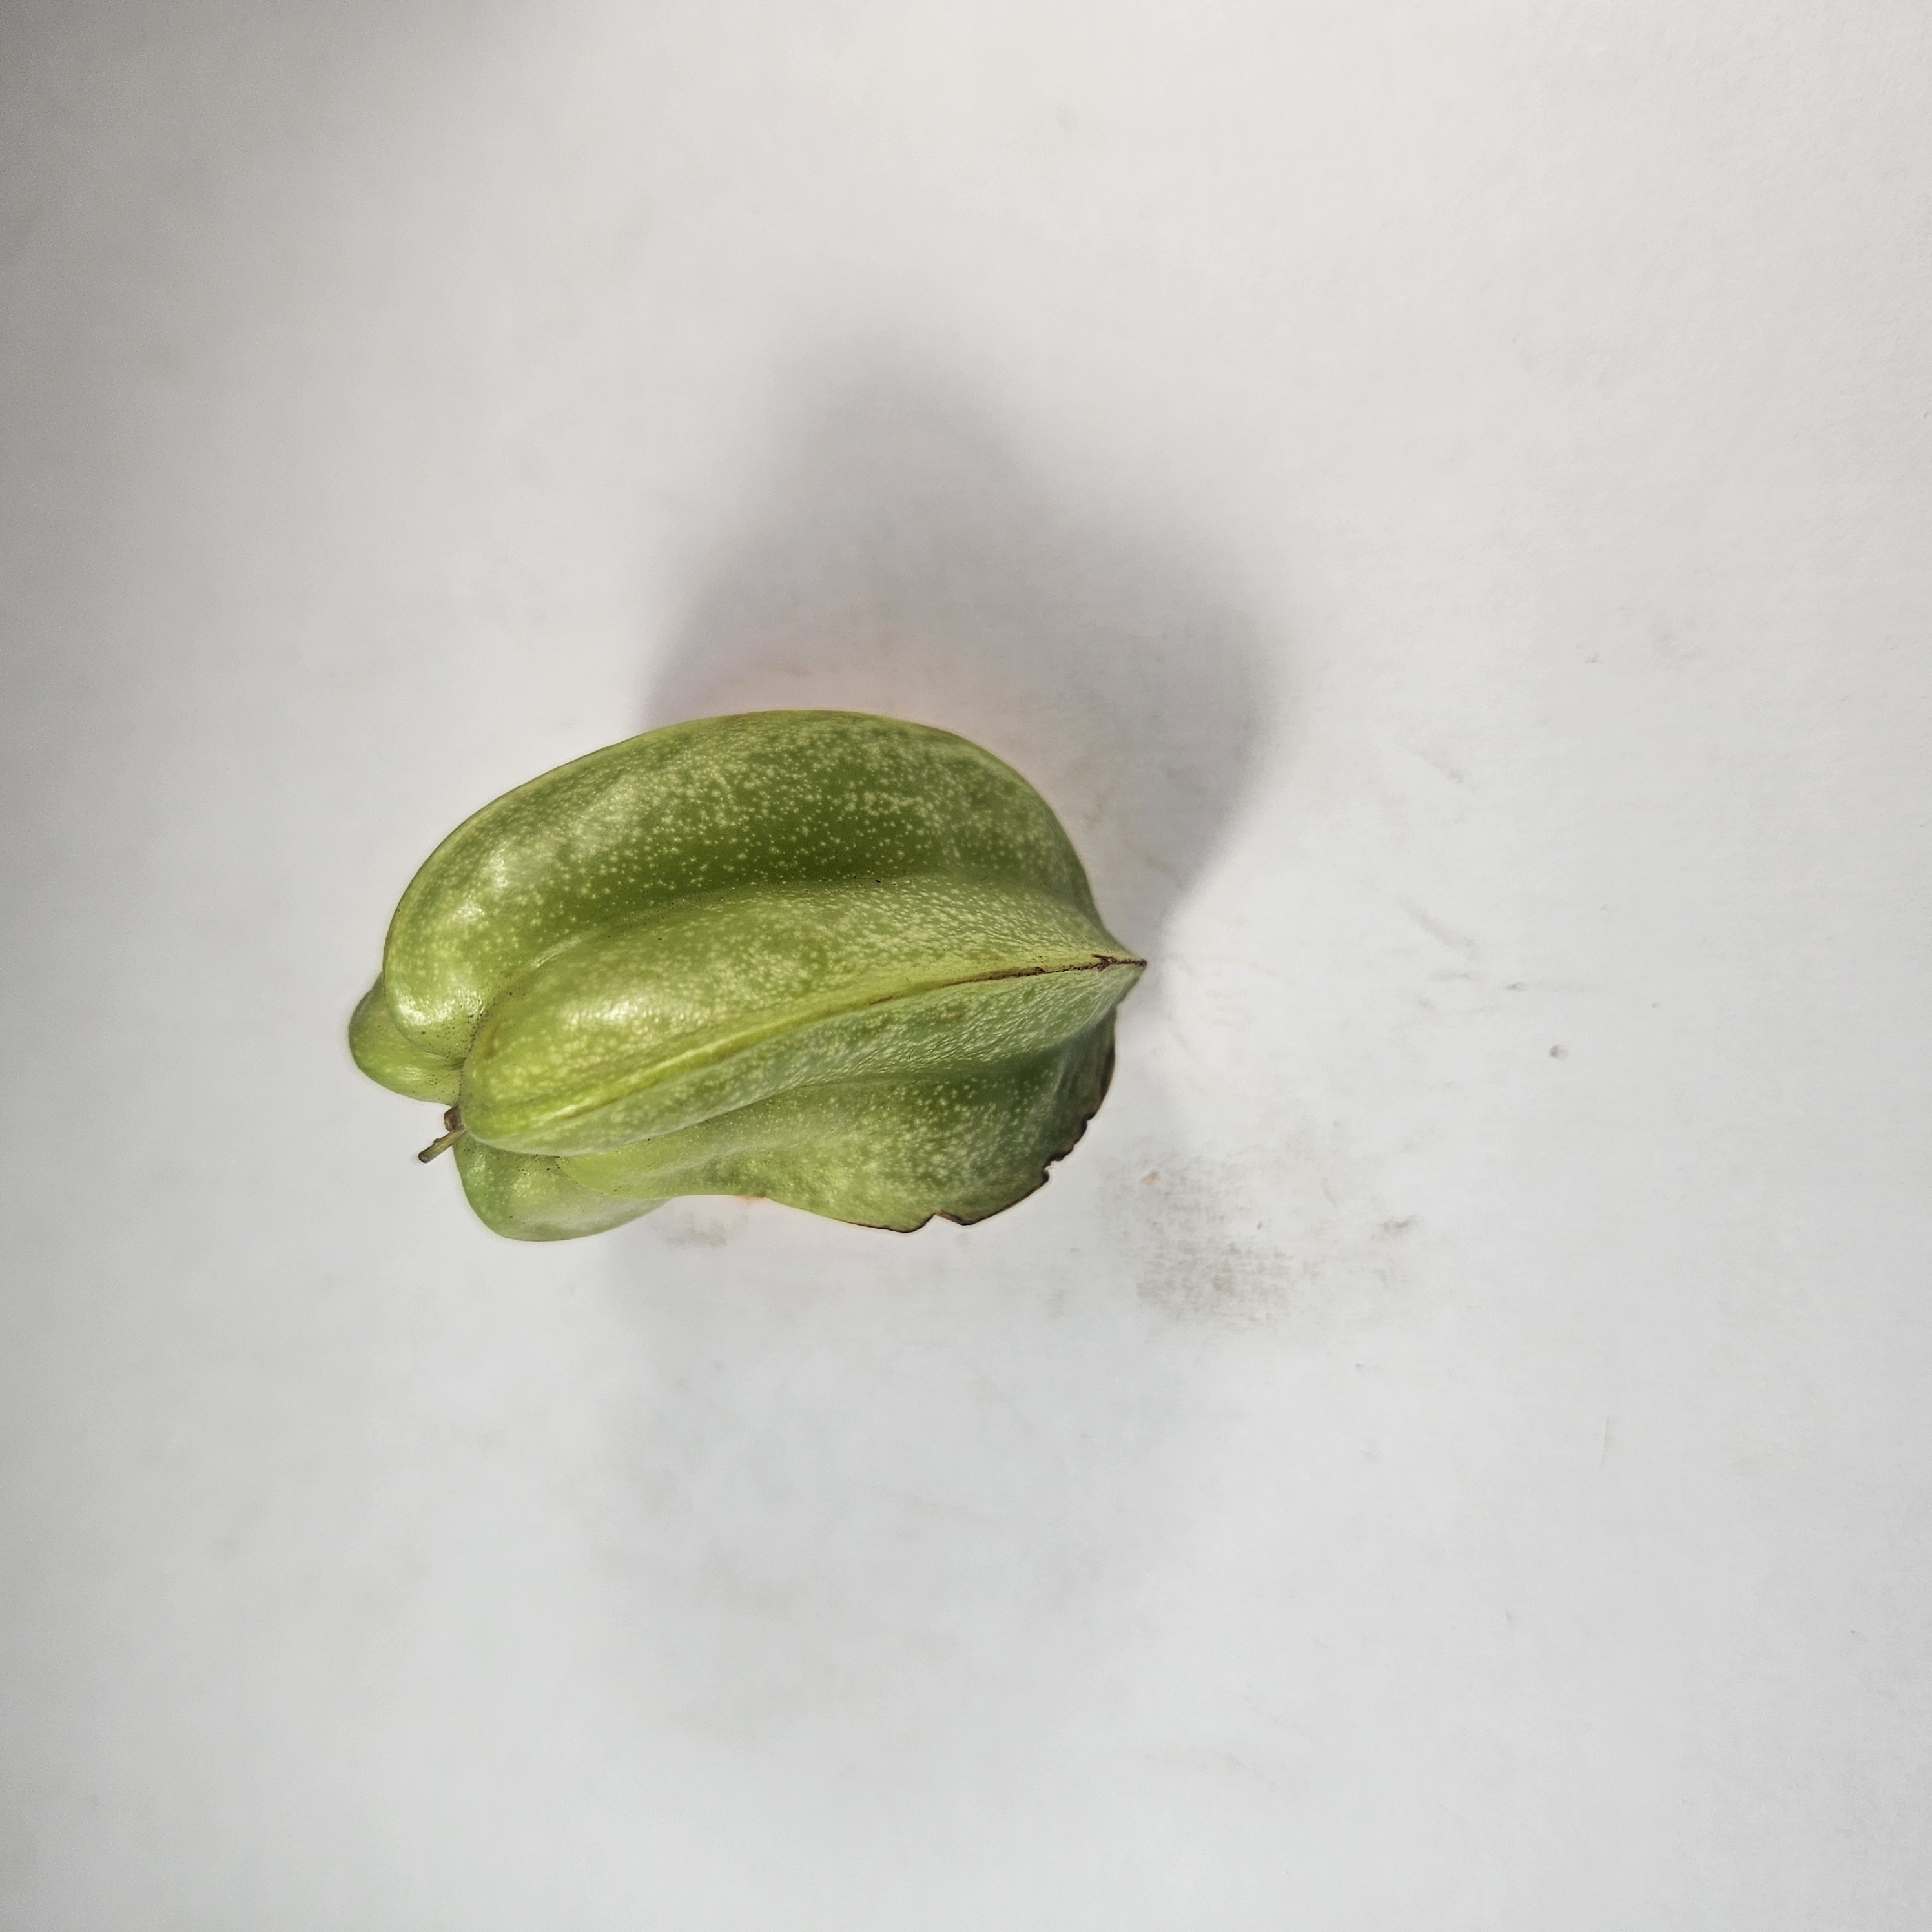
Label: Healthy Fruits